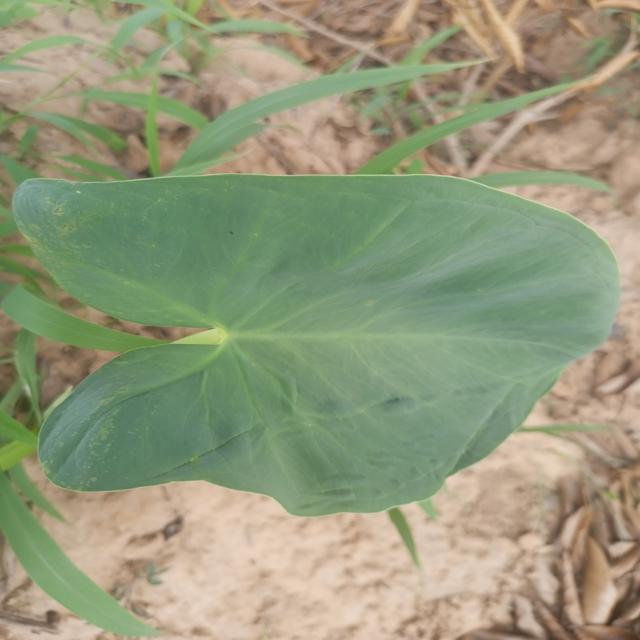
Label: Healthy